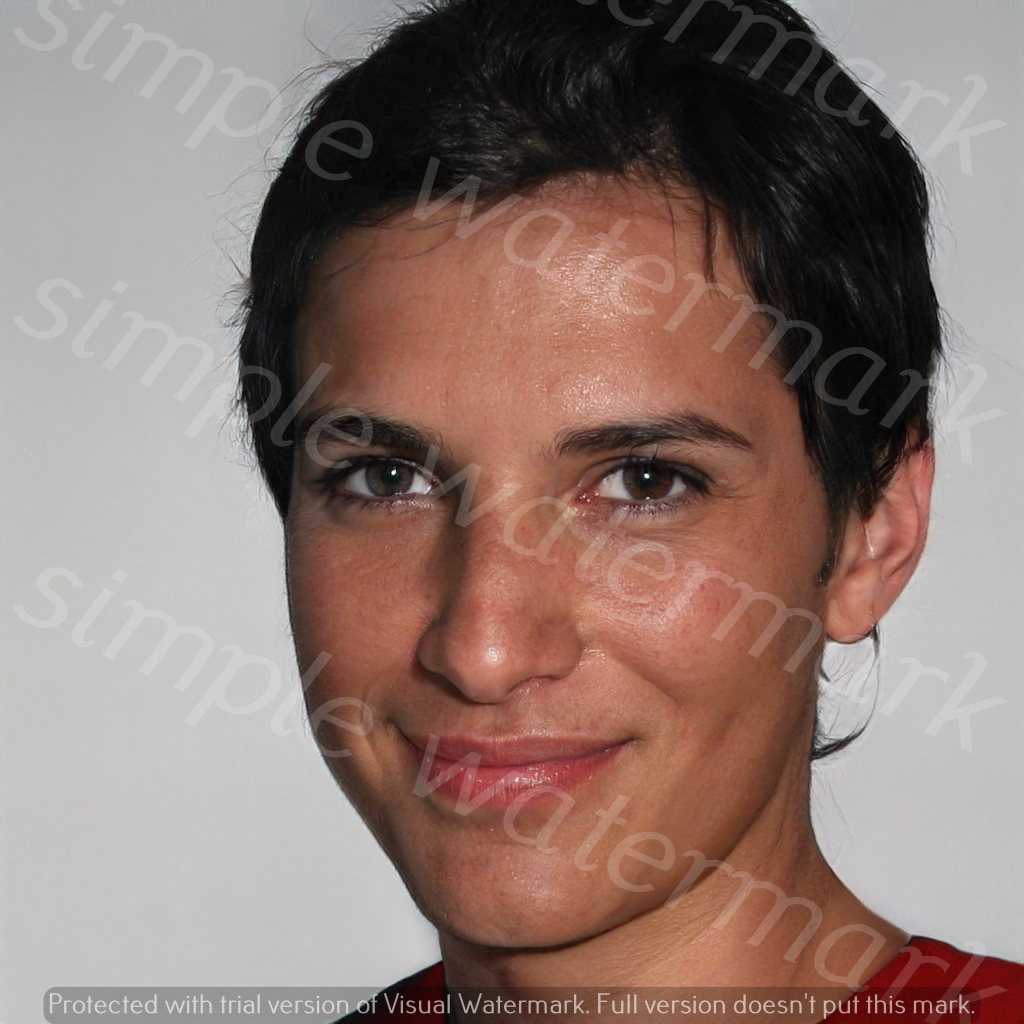
Label: Watermark